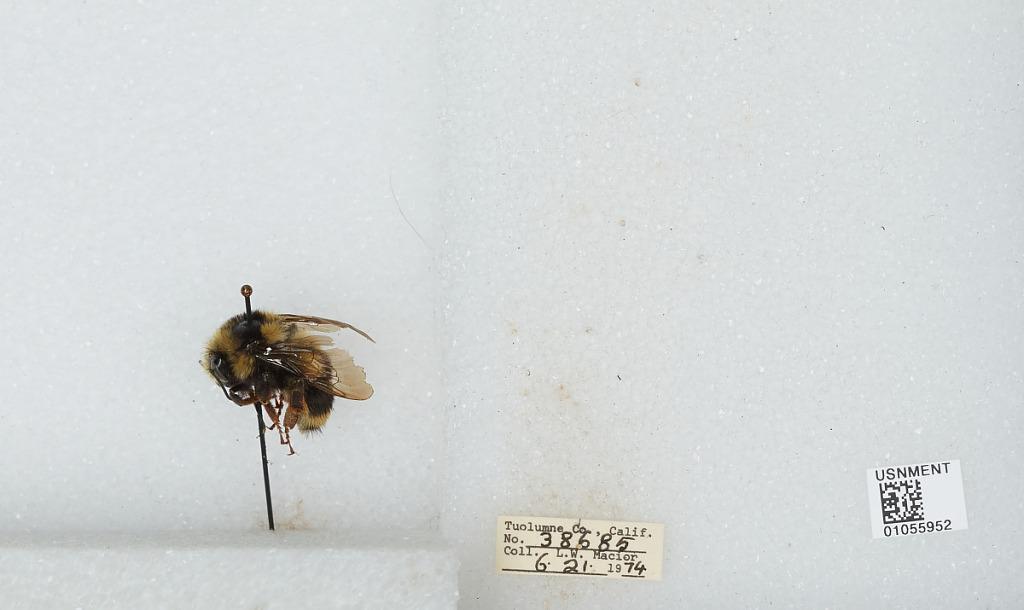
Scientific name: Bombus bifarius nearcticus
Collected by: L. Macior
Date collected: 1974-6-21
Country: United States
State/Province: California
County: Tuolumne
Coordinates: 38.02, -119.94